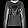
Label: Pullover